Singapore Sports Museum

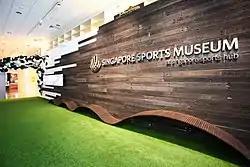
The Singapore Sports Museum at the National Stadium, Singapore.

The Singapore Sports Museum is a sports museum in Singapore, located at the Singapore Sports Hub in Kallang.